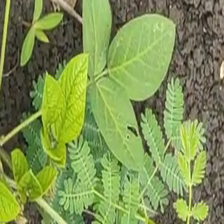
Weed species: Dwarf_cassia_(Chamaecrista pumila)